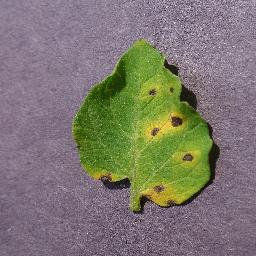
Label: Tomato___Septoria_leaf_spot